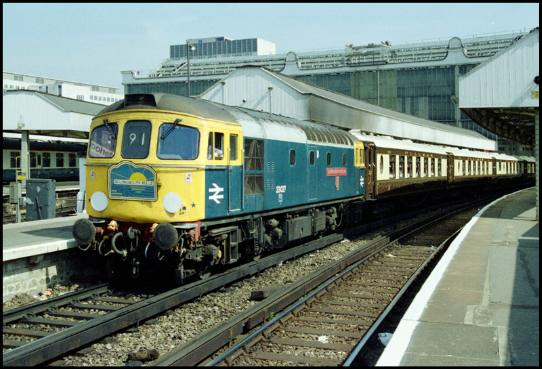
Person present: No